EMS Synthi AKS

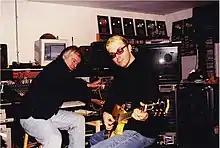
Producer Tony Visconti and artist Richard Barone in the studio with the EMS Synthi AKS

In 2013, a Japanese artist Yoshio Machida made an album "Music from the SYNTHI". This album was made by only Synthi AKS.